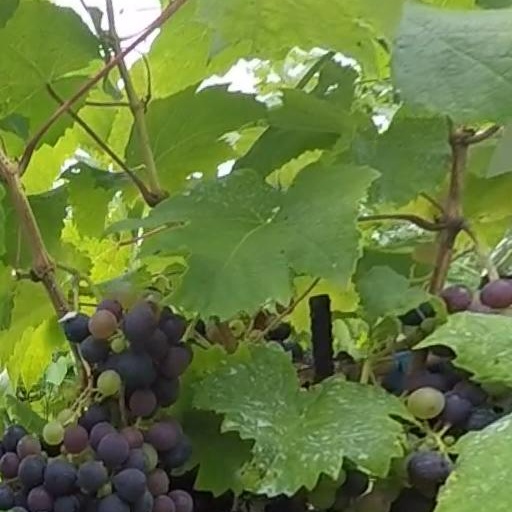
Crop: grape